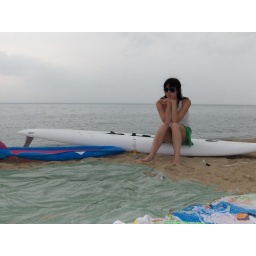
labor day weekend at the lake house in bridgman, michigan with 17 of our closest friends :D